Elías Figueroa

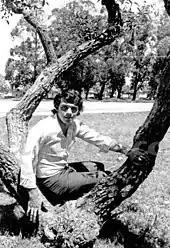
Figueroa in the mid-1970s

Figueroa was born in Valparaíso, Chile on 25 October 1946. He began playing football in Chile with Deportivo Alto Florida and Deportivo Liceo from Quilpué, and later joined the youth system of his hometown club Santiago Wanderers in 1962.